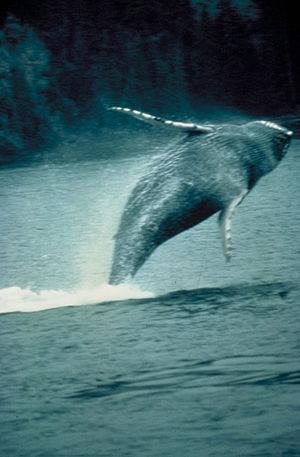
humpback whale